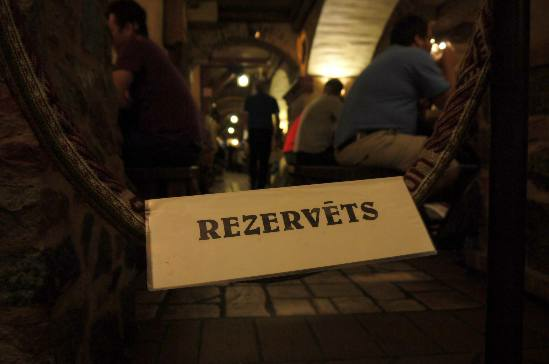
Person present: Yes